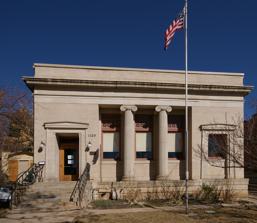
Building: Carnegie Library (Boulder, Colorado)
Country: United States of America
Year built: 1906
United States historic place Carnegie Library U.S. National Register of Historic Places Colorado State Register of Historic Properties Show map of Colorado Show map of the United States Location 1125 Pine St., Boulder, Colorado Coordinates 40°1′12″N 105°16′52″W / 40.02000°N 105.28111°W / 40.02000; -105.28111 Area 0.2 acres (0.081 ha) Built 1906 Architect McLaren, Thomas Architectural style Classical Revival NRHP reference No. 79000573 CSRHP No. 5BL.365 Added to NRHP February 16, 1979 The Carnegie Library in Boulder , Colorado is a building from 1906. It was listed on the National Register of Historic Places in 1979. The building is now known as the Carnegie Library for Local History , and is a branch of the Boulder Public Library . The library contains an area of 4,000 square feet (370 m 2 ). References